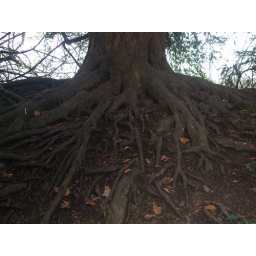
a tree in blaise castle woods